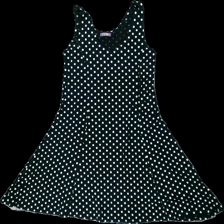
View: front
Type: Dress
Category: Ladies
Brand: Not in the list
Brand text on label: Tym
Colors: Black, White
Material: 100% viskos
Pattern: Dots
Cut: V-collar
Size: L
Season: All
Price range: 50-100
Recommended usage: Reuse
Description: Klänning med prick tryck